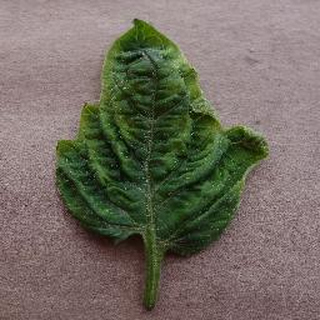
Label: tomato_yellow_leaf_curl_virus